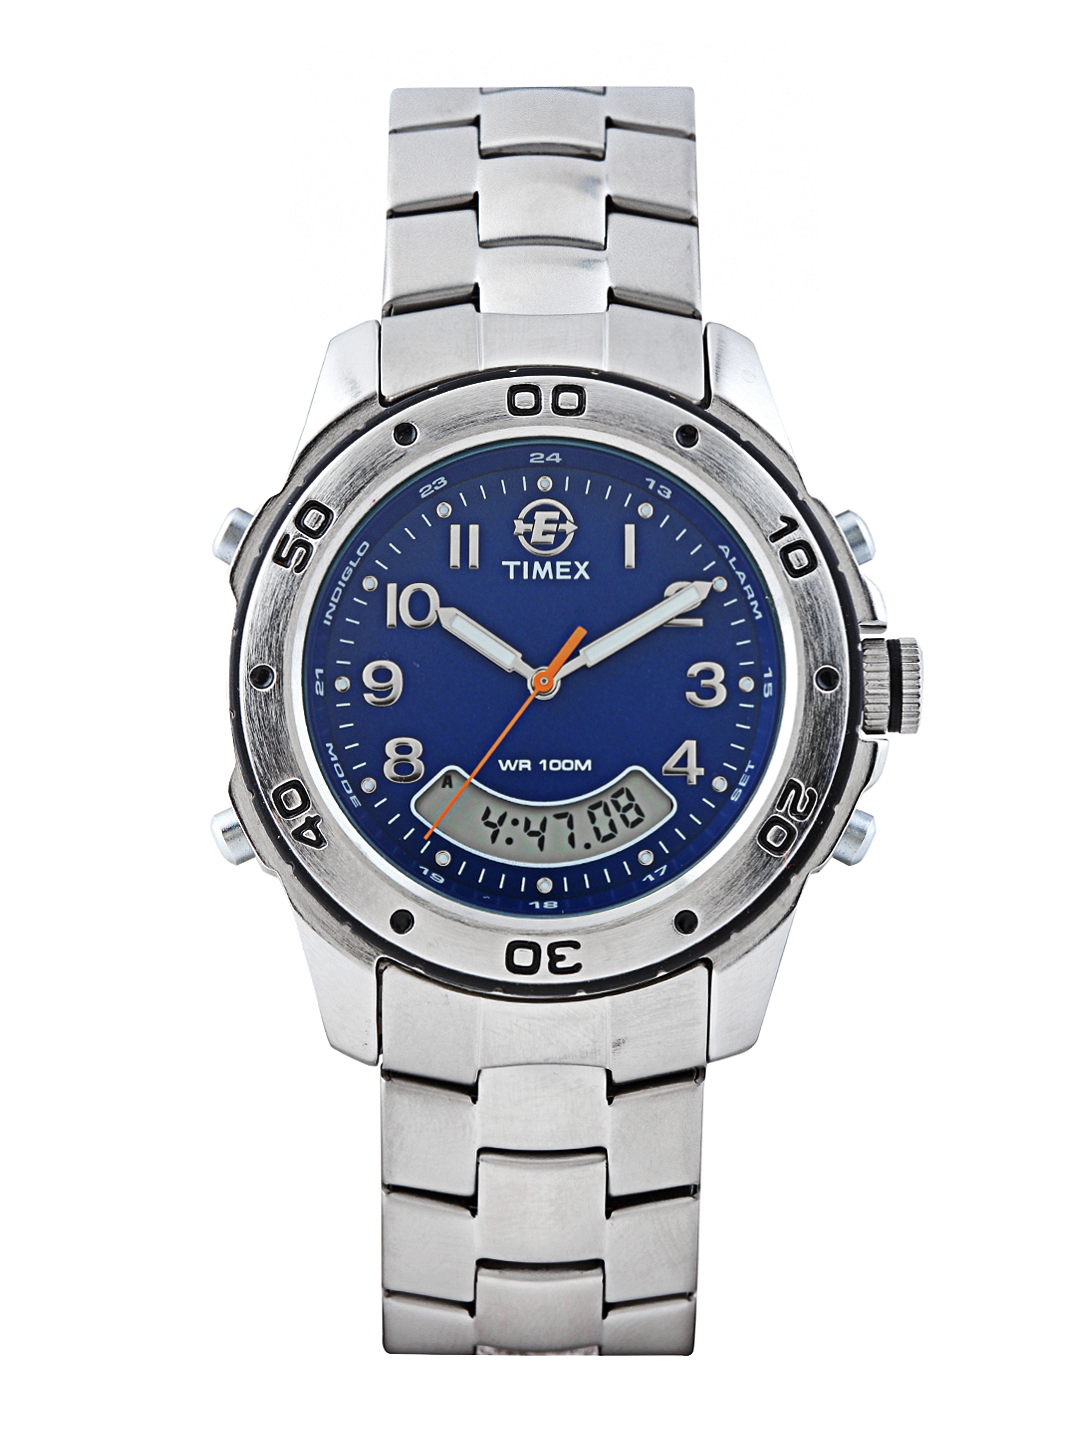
Timex Expedition Men Silver Toned Analogue & Digital Watch
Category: Accessories / Watches / Watches
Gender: Men
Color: Silver
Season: Winter 2016
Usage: Smart Casual